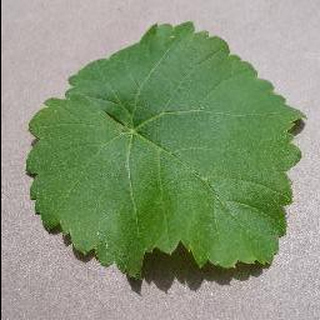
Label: healthy_grape